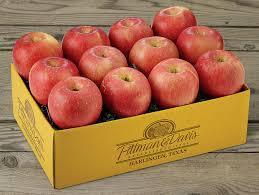
Label: apples